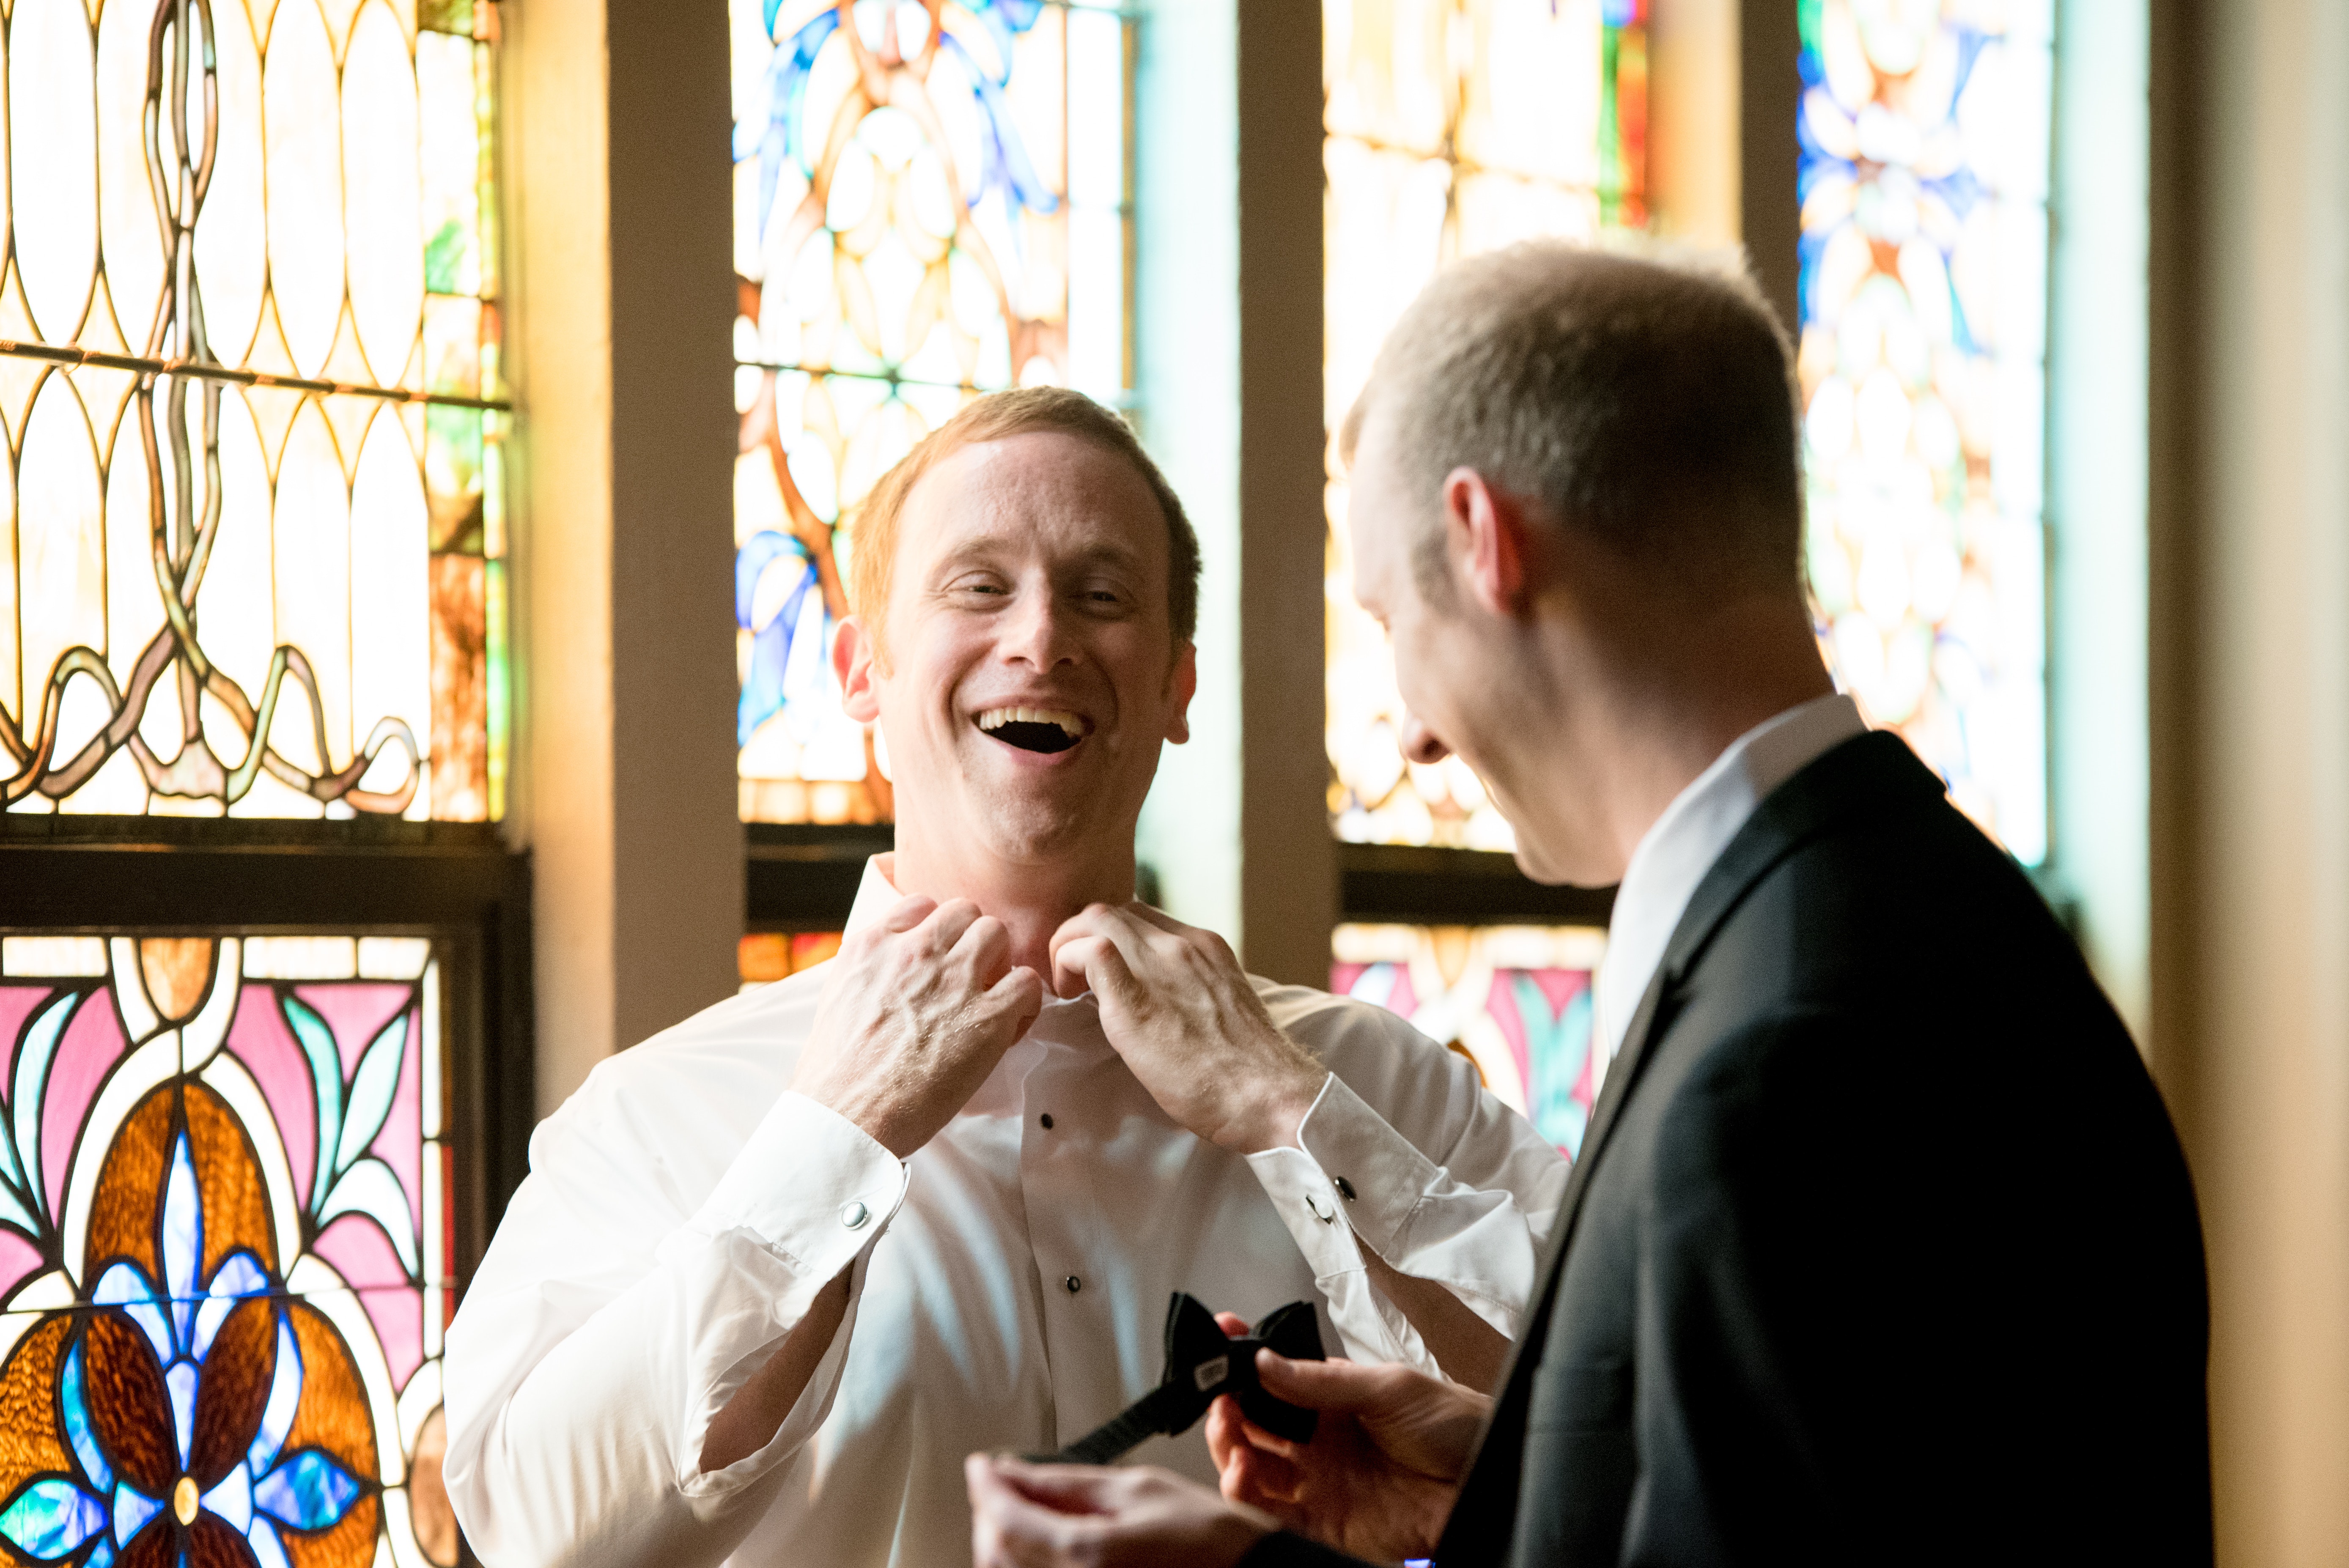
photograph, ceremony, event, tradition, wedding, happiness, ritual, smile, girl